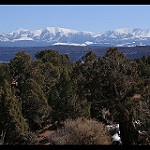
Label: mountain